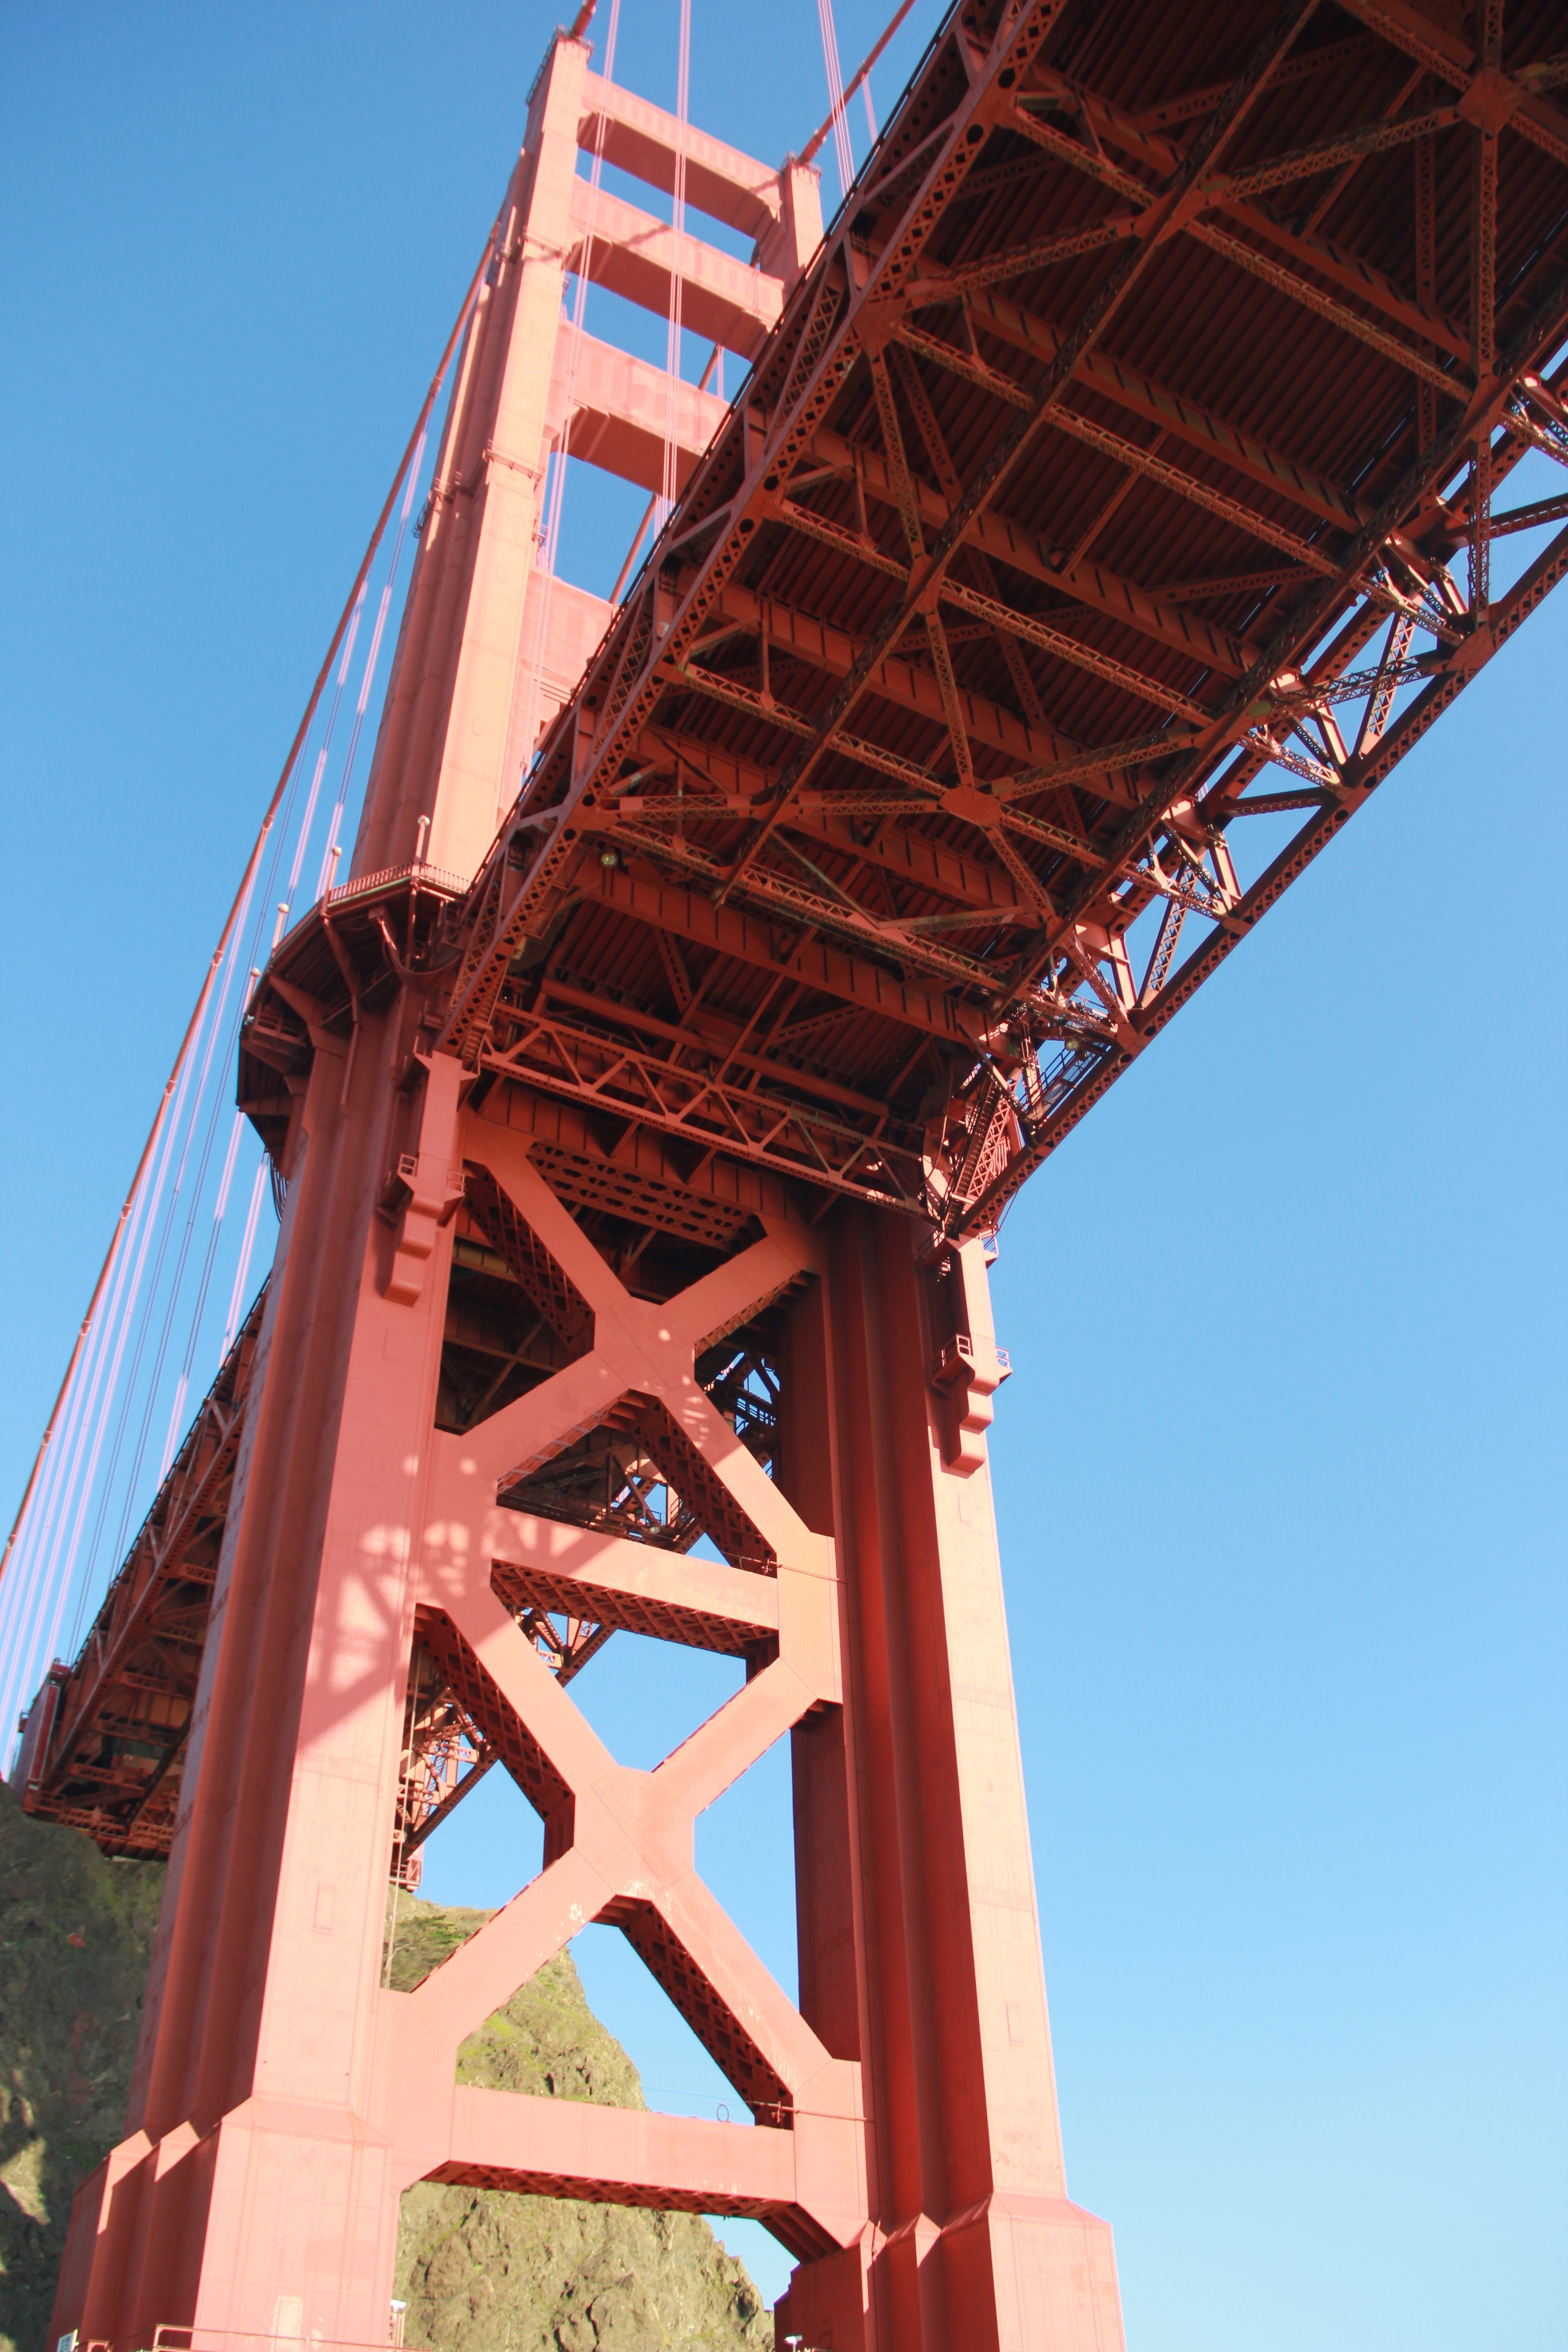
sea, structure, bridge, tourist, cable, golden gate bridge, san francisco, tower, mast, bay, landmark, suspension, pacific, construction equipment